Danapur Assembly constituency

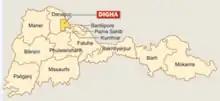
Danapur in Patna district

Danapur is one of 243 constituencies of legislative assembly of Bihar. It comes under Pataliputra Lok Sabha constituency along with other assembly constituencies viz. Masaurhi, Maner, Phulwari, Paliganj and Bikram.